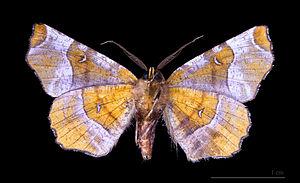
L'Ennomos illustre ♂ - △ Face ventrale Localité: Lasparets, Sainte-Croix-Volvestre, Ariège, France Muséum de Toulouse
Les Ennominae sont une sous-famille de lépidoptères de la famille des Geometridae.
Selenia tetralunaria, l’Ennomos illustre, est une espèce de lépidoptères de la famille des Geometridae et de la sous-famille des Ennominae.
Selenia est un genre de lépidoptères de la famille des Geometridae, de la sous-famille des Ennominae et de la tribu des Ennomini.